Nilai

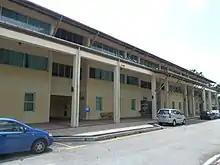
Nilai University

The state government's initiative to turn Negeri Sembilan into an educational hub has also borne fruit as several foreign and local institutions of higher education have agreed to set up operations here.